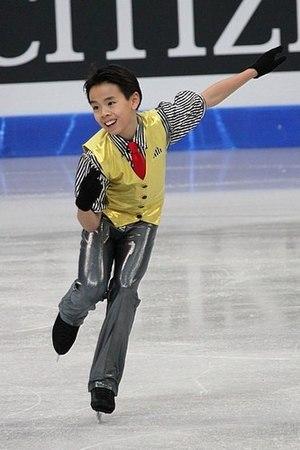
Nam Nguyen, né le 20 mai 1998 à Ottawa, est un patineur artistique canadien. Il est champion du monde junior en 2014. Il fait ensuite ses débuts en Grand Prix chez les seniors l'hiver suivant et termine troisième dès sa première compétition, le Skate America.